Canadian National Exhibition

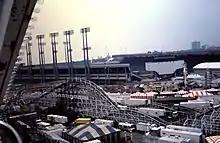
The now vanished "Flyer" rollercoaster, and the likewise vanished Exhibition Stadium at the CNE in 1985, as seen from the giant Ferris wheel.

Many options are available across the site during the fair. The CNE Food Building offers a wide variety of food options including desserts, international cuisine, and fast food, as well as novelty items, including Frosted Flake, Battered Chicken on a Stick, Deep Fried Red Velvet Oreos and Bacon Wrapped Grilled Cheese. Halal, vegetarian and healthy food options are also widely available. The Food Building, which opened September 1, 1954, celebrates its 70th anniversary in 2024.